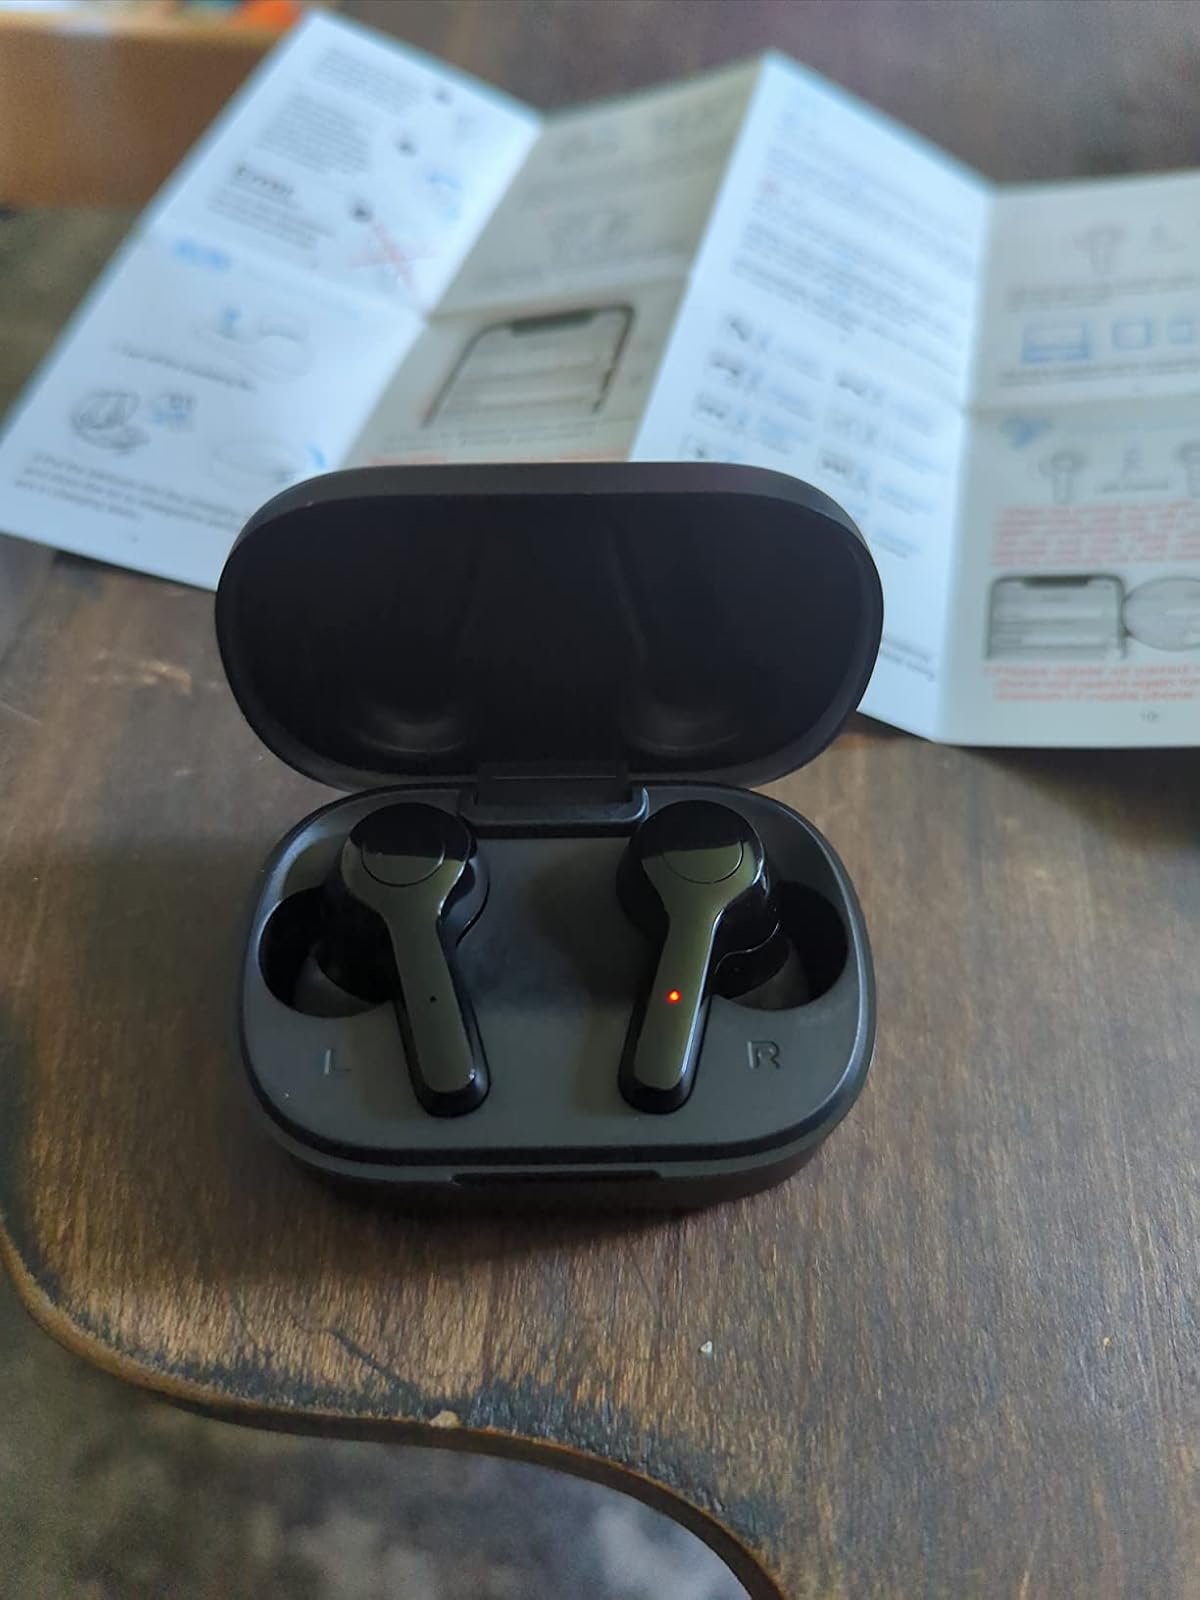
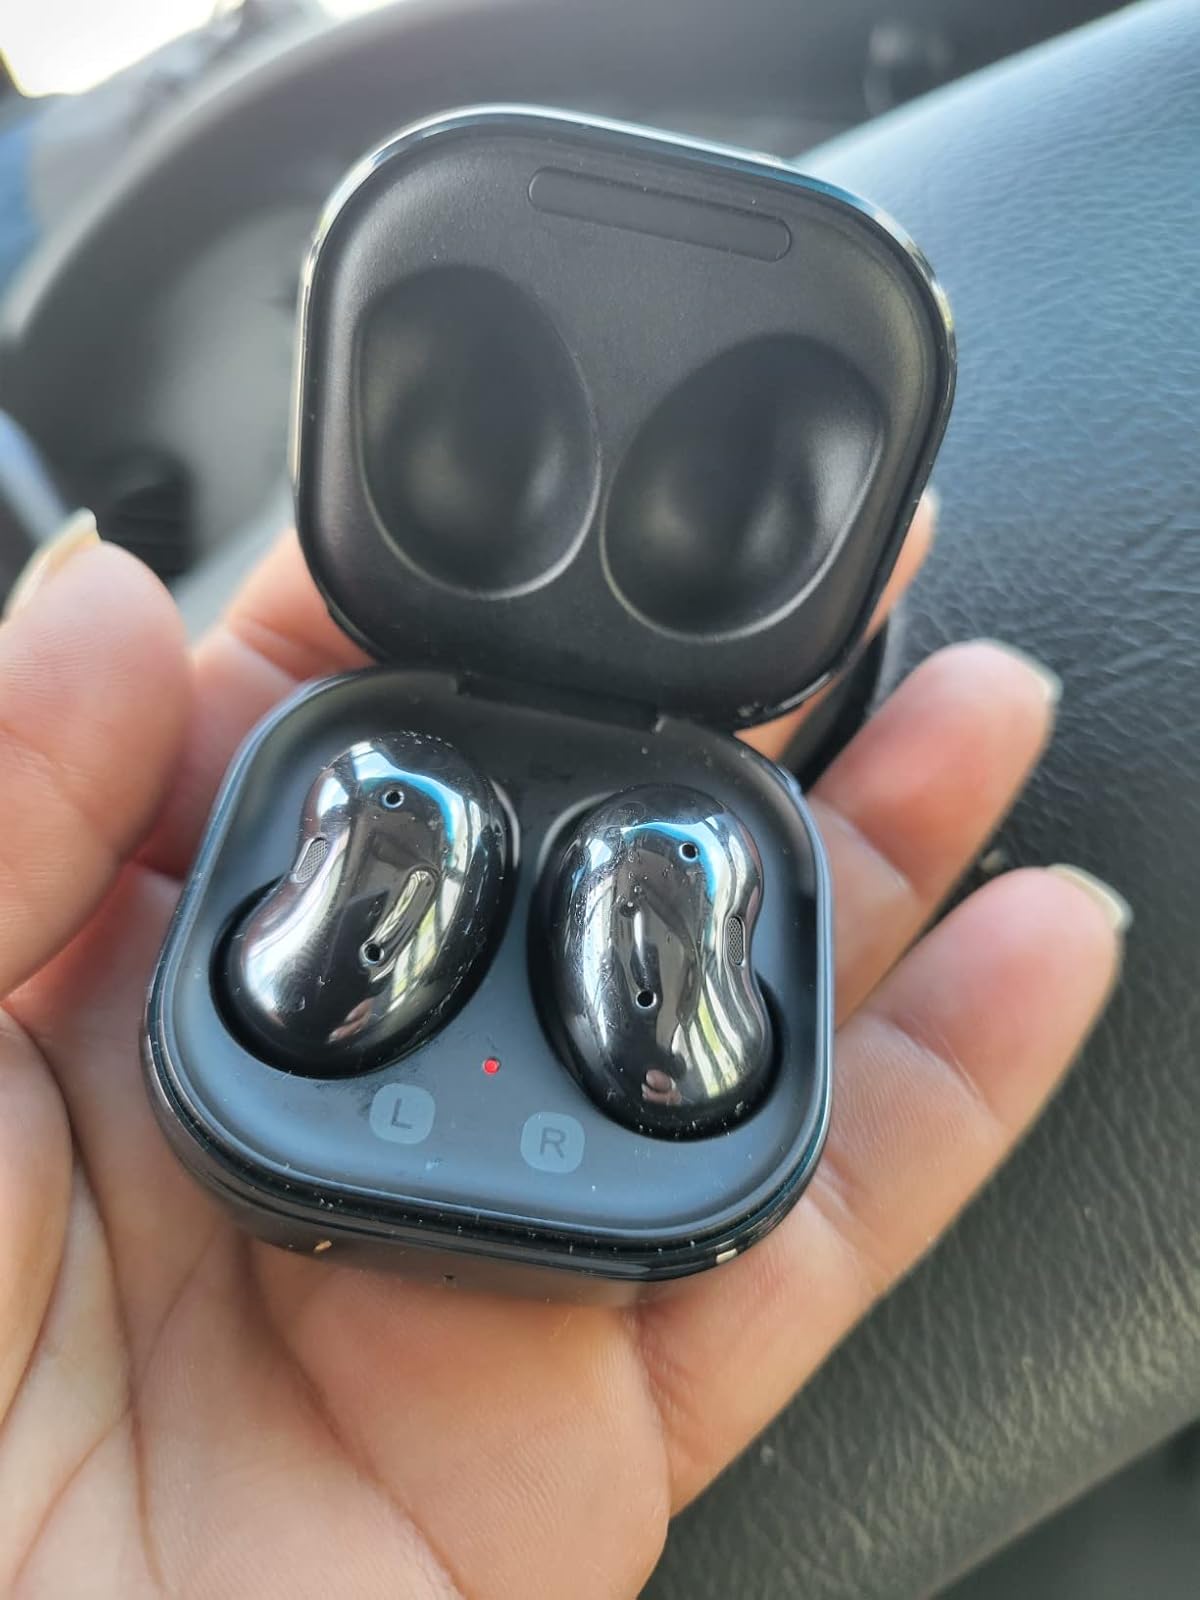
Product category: earbuds
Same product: no